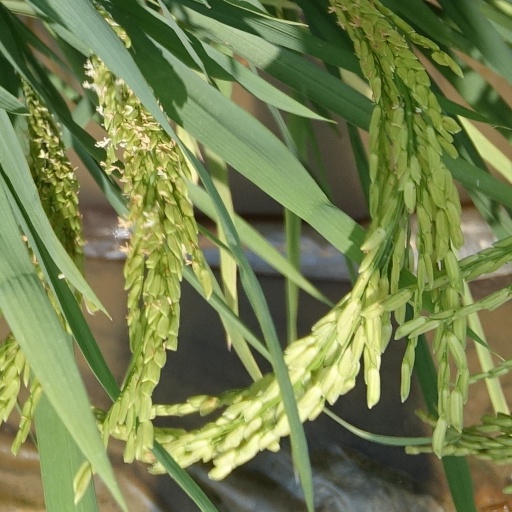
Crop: rice